Forbes 400

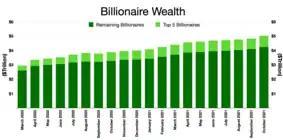
Billionaire wealth

The "Forbes" 400 or 400 Richest Americans is a list published by "Forbes" magazine of the wealthiest 400 American citizens who own assets in the U.S., ranked by net worth. The 400 was started by Malcolm Forbes in 1982 and the list is published annually around September. Peter W. Bernstein and Annalyn Swan describe the "Forbes" 400 as capturing "a period of extraordinary individual and entrepreneurial energy, a time unlike the extended postwar years, from 1945 to 1982, when American society emphasized the power of corporations." Bernstein and Swan also describe it as representing "a powerful argument – and sometimes a dream – about the social value of wealth in contemporary America."